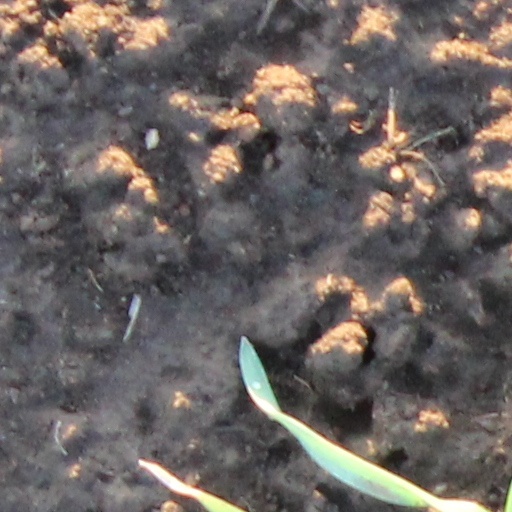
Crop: wheat